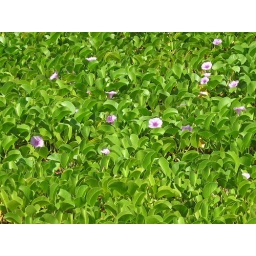
Morning Glory flowers on the beach near Anaehoomalu Bay, Hawaii.